Canadian diamonds

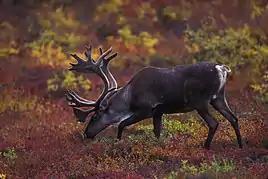
Barren ground caribou grazing in autumn.

There are major concerns and threats to local wildlife associated with diamond mining. One of the most important mammals in the NWT is the Barren-ground caribou, which are heavily impacted during the construction phases of mining. Caribous play a central role in local Indigenous culture and account for half of their meat intake. The process of clearing the land for extraction results in habitat fragmentation, disruption of wildlife corridors, contaminated drinking water, and collisions with vehicles. Due to the high death-rate of the caribous during mining practices, there is ongoing research into their protection. Management of the caribous includes groups such as co-management partners, Indigenous governments and organizations, renewable resource boards and communities.